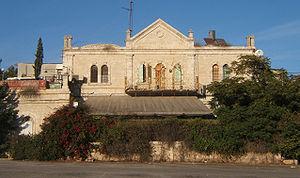
Beth Navon Bey ou Beth Mahanaïm haRishon est une maison située au 59 de la rue Haneviim à Jérusalem. C'est une maison à deux étages dont le nom est tiré d'un chapitre du livre de la Genèse
Joseph Navon est un homme d'affaires hiérosolymitain. Il est le principal responsable de la construction du premier chemin de fer du Moyen-Orient, reliant Jaffa à Jérusalem. Il fut décoré de la croix de chevalier de la Légion d'honneur par le gouvernement français pour ses efforts, ainsi que de la Medjidie en 1893, par le gouvernement ottoman, puis promu au titre de Bey.